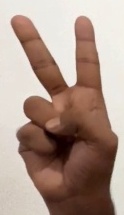
ASL sign: V